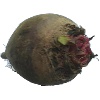
Label: beetroot